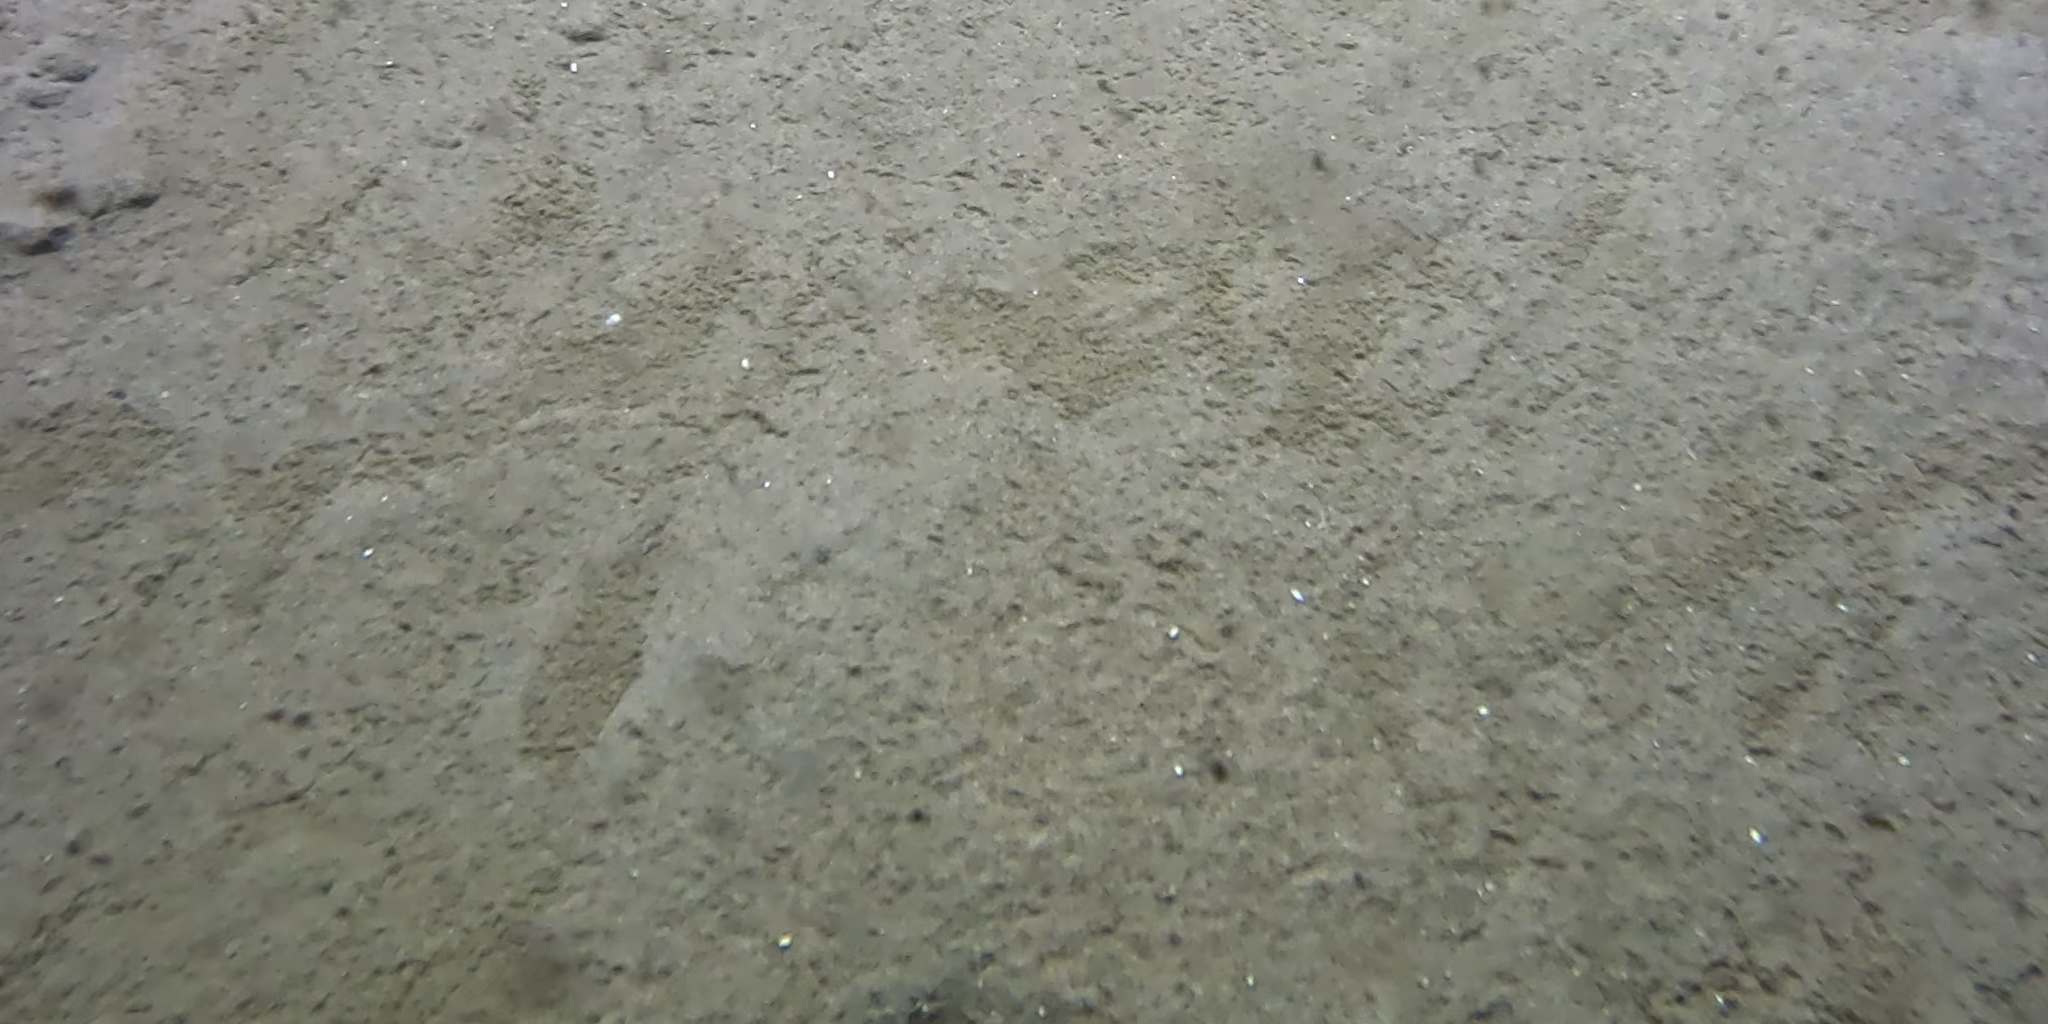
Seabed habitat: sand